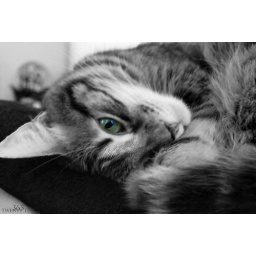
[115/365] River in black and white